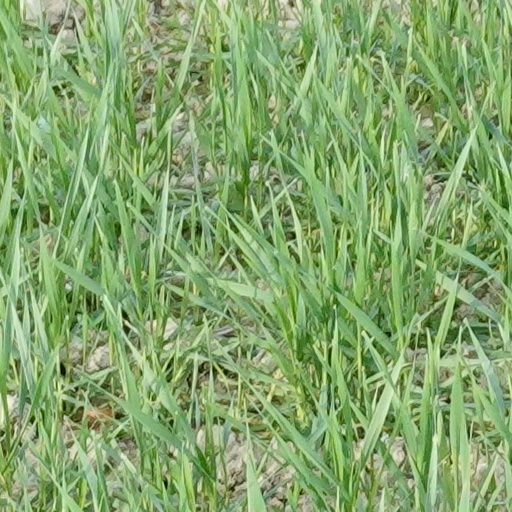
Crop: wheat